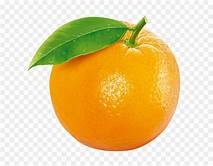
Label: mandarine